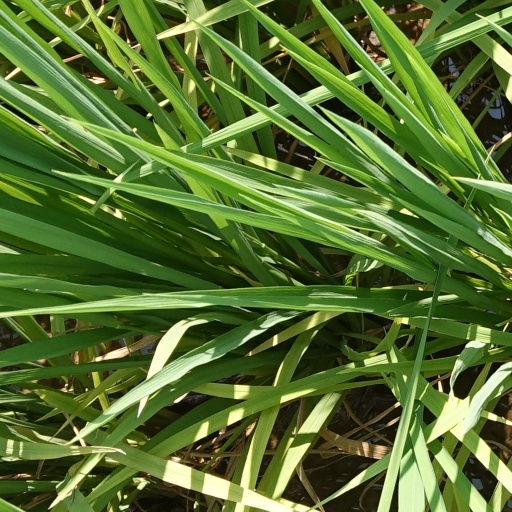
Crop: rice